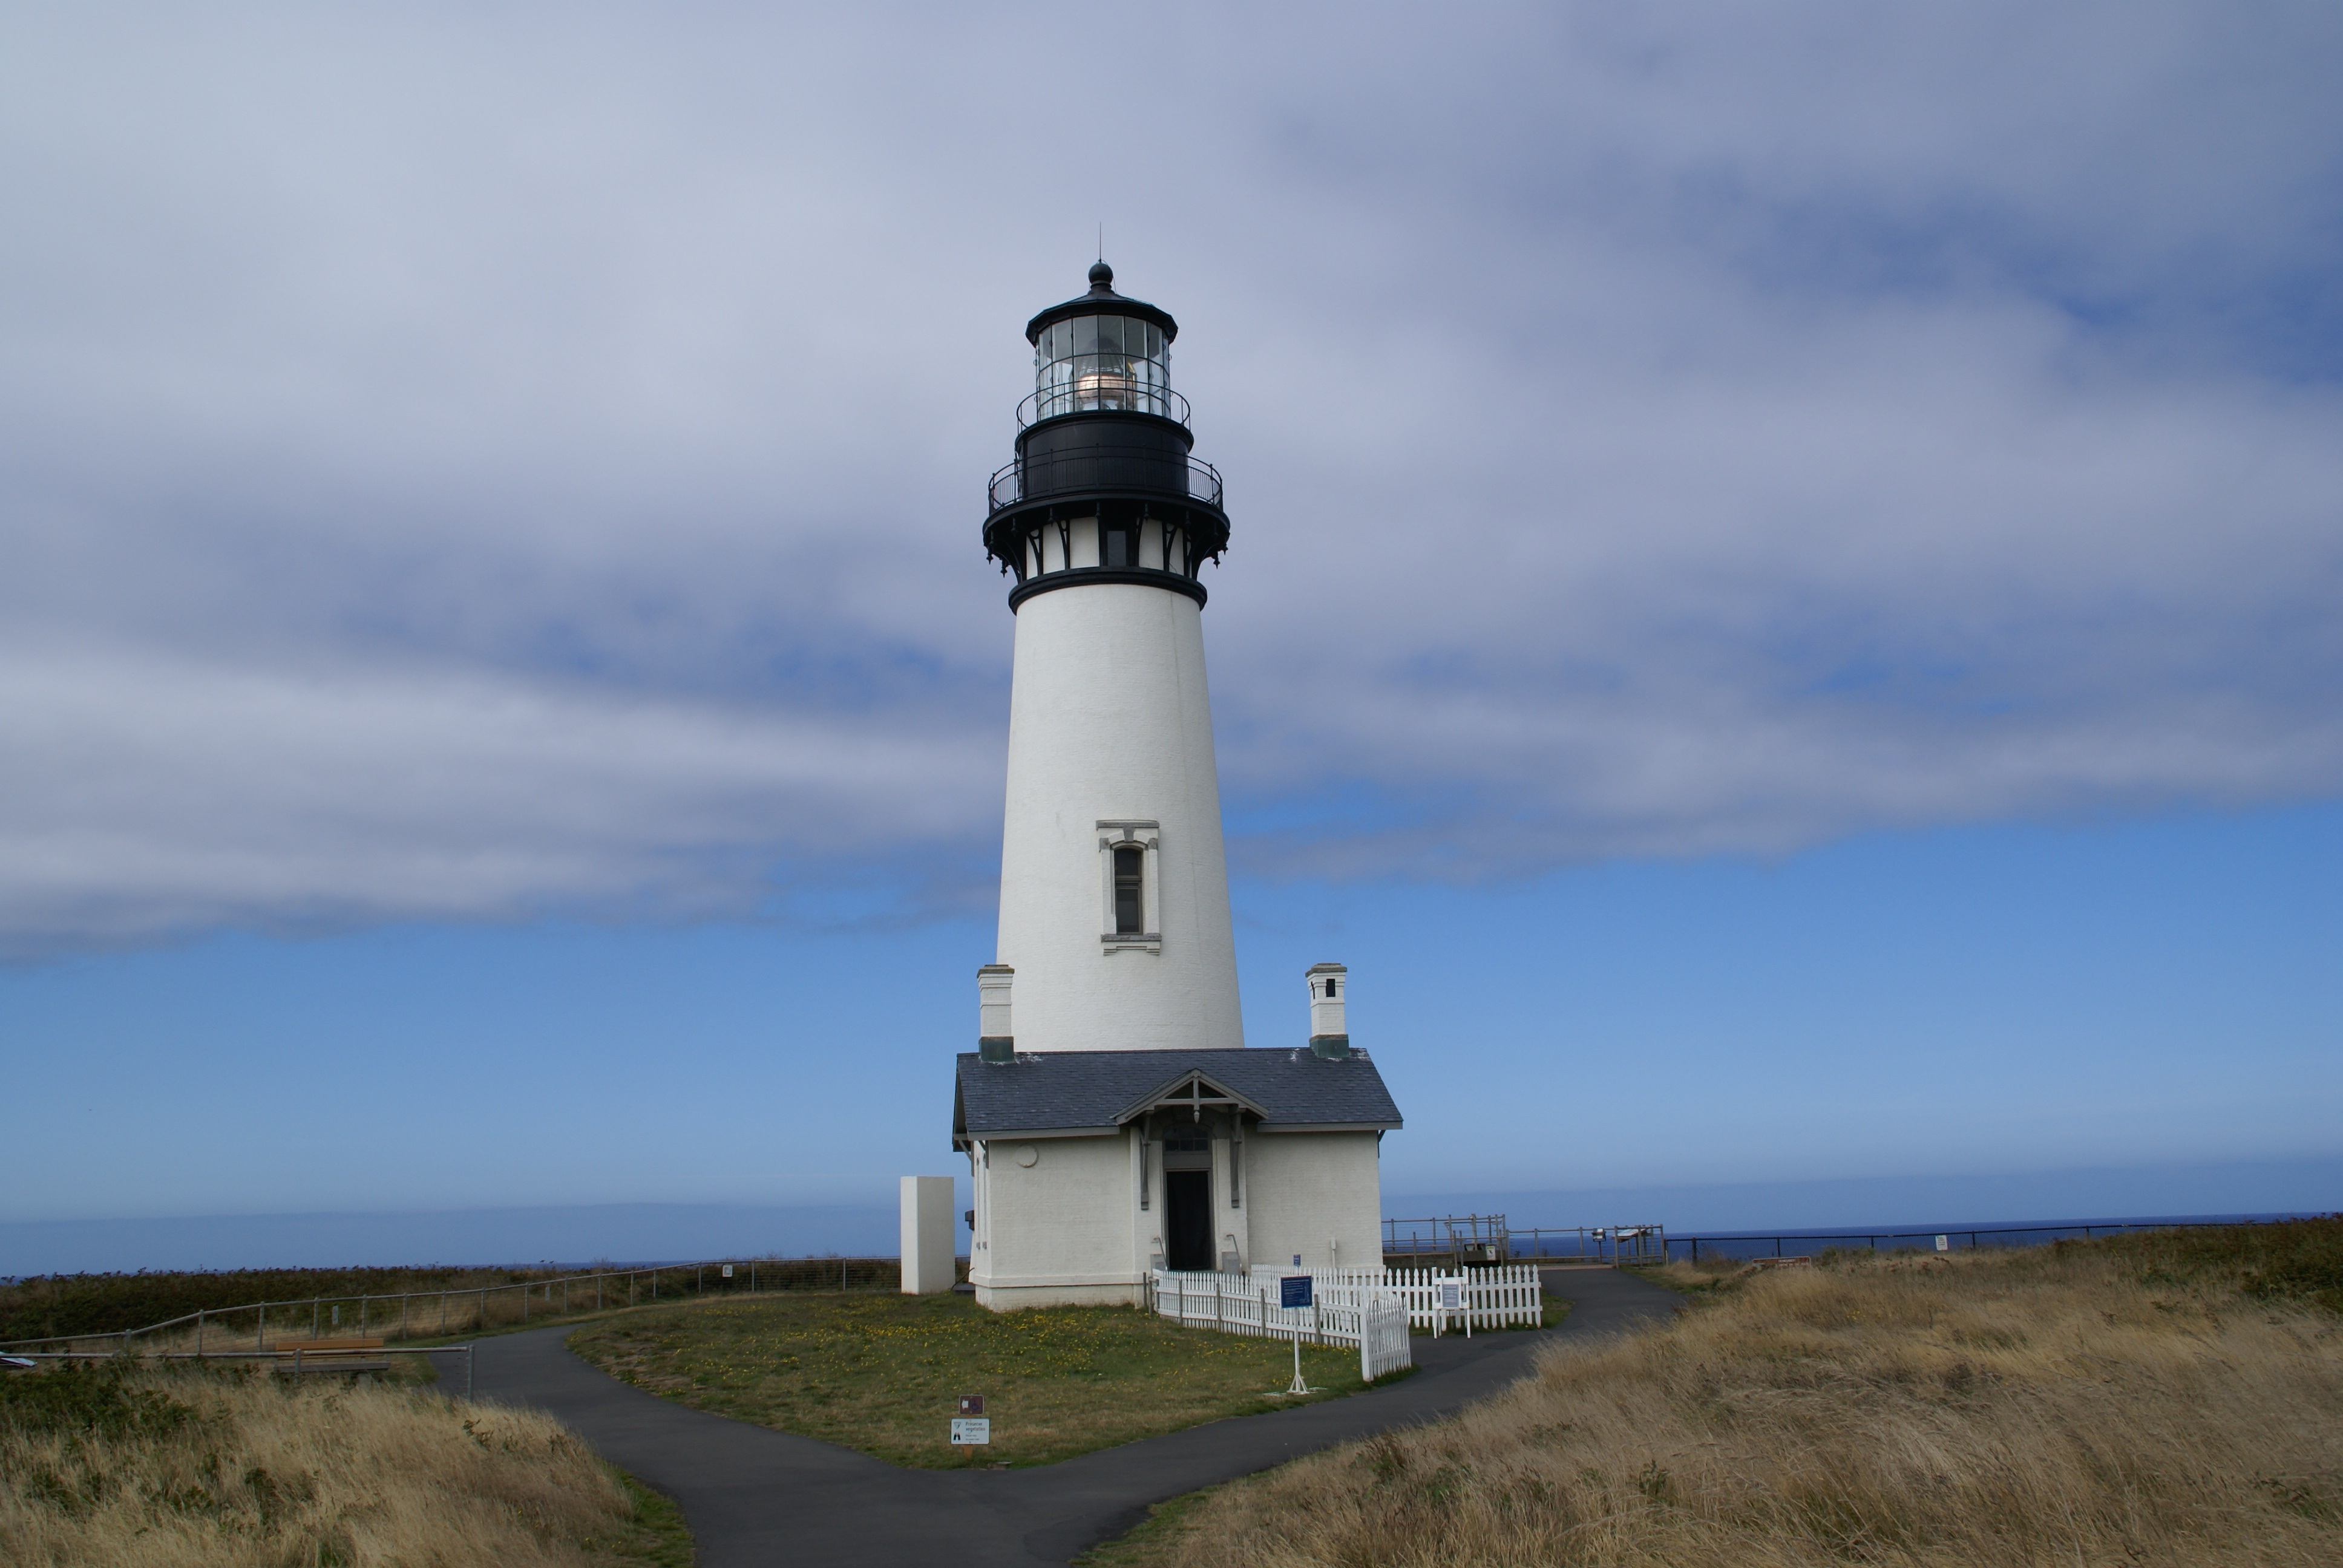
landscape, sea, coast, lighthouse, coastal, coastline, tower, beacon, signal, safety, historical, pacific, cape, oregon